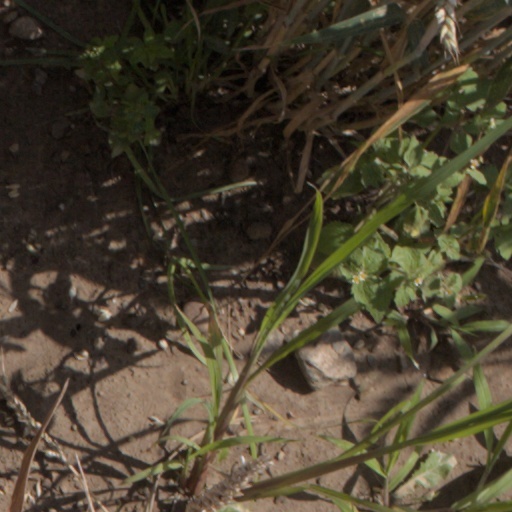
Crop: wheat